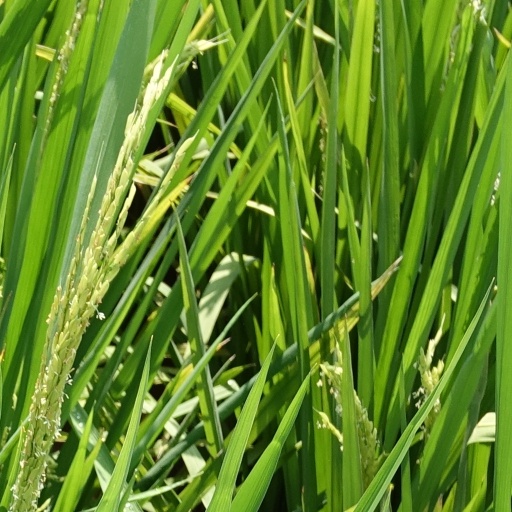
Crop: rice